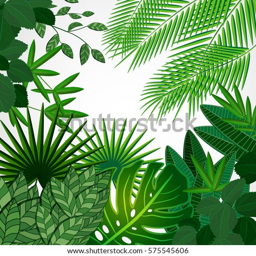
frame made of leaves on a white background .